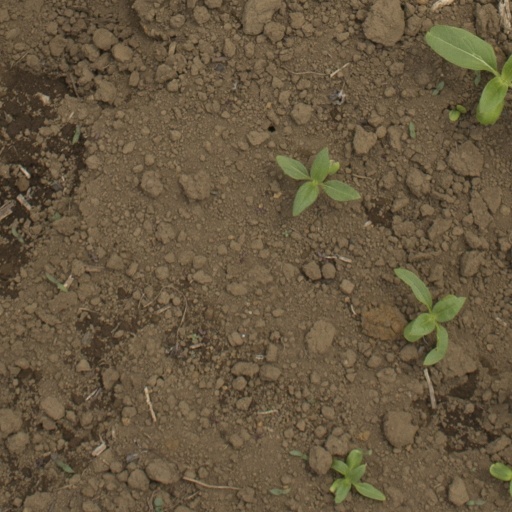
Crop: Jerusalem artichoke